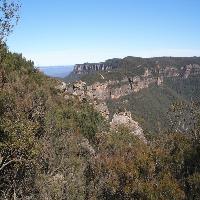
Weather: sun or clear